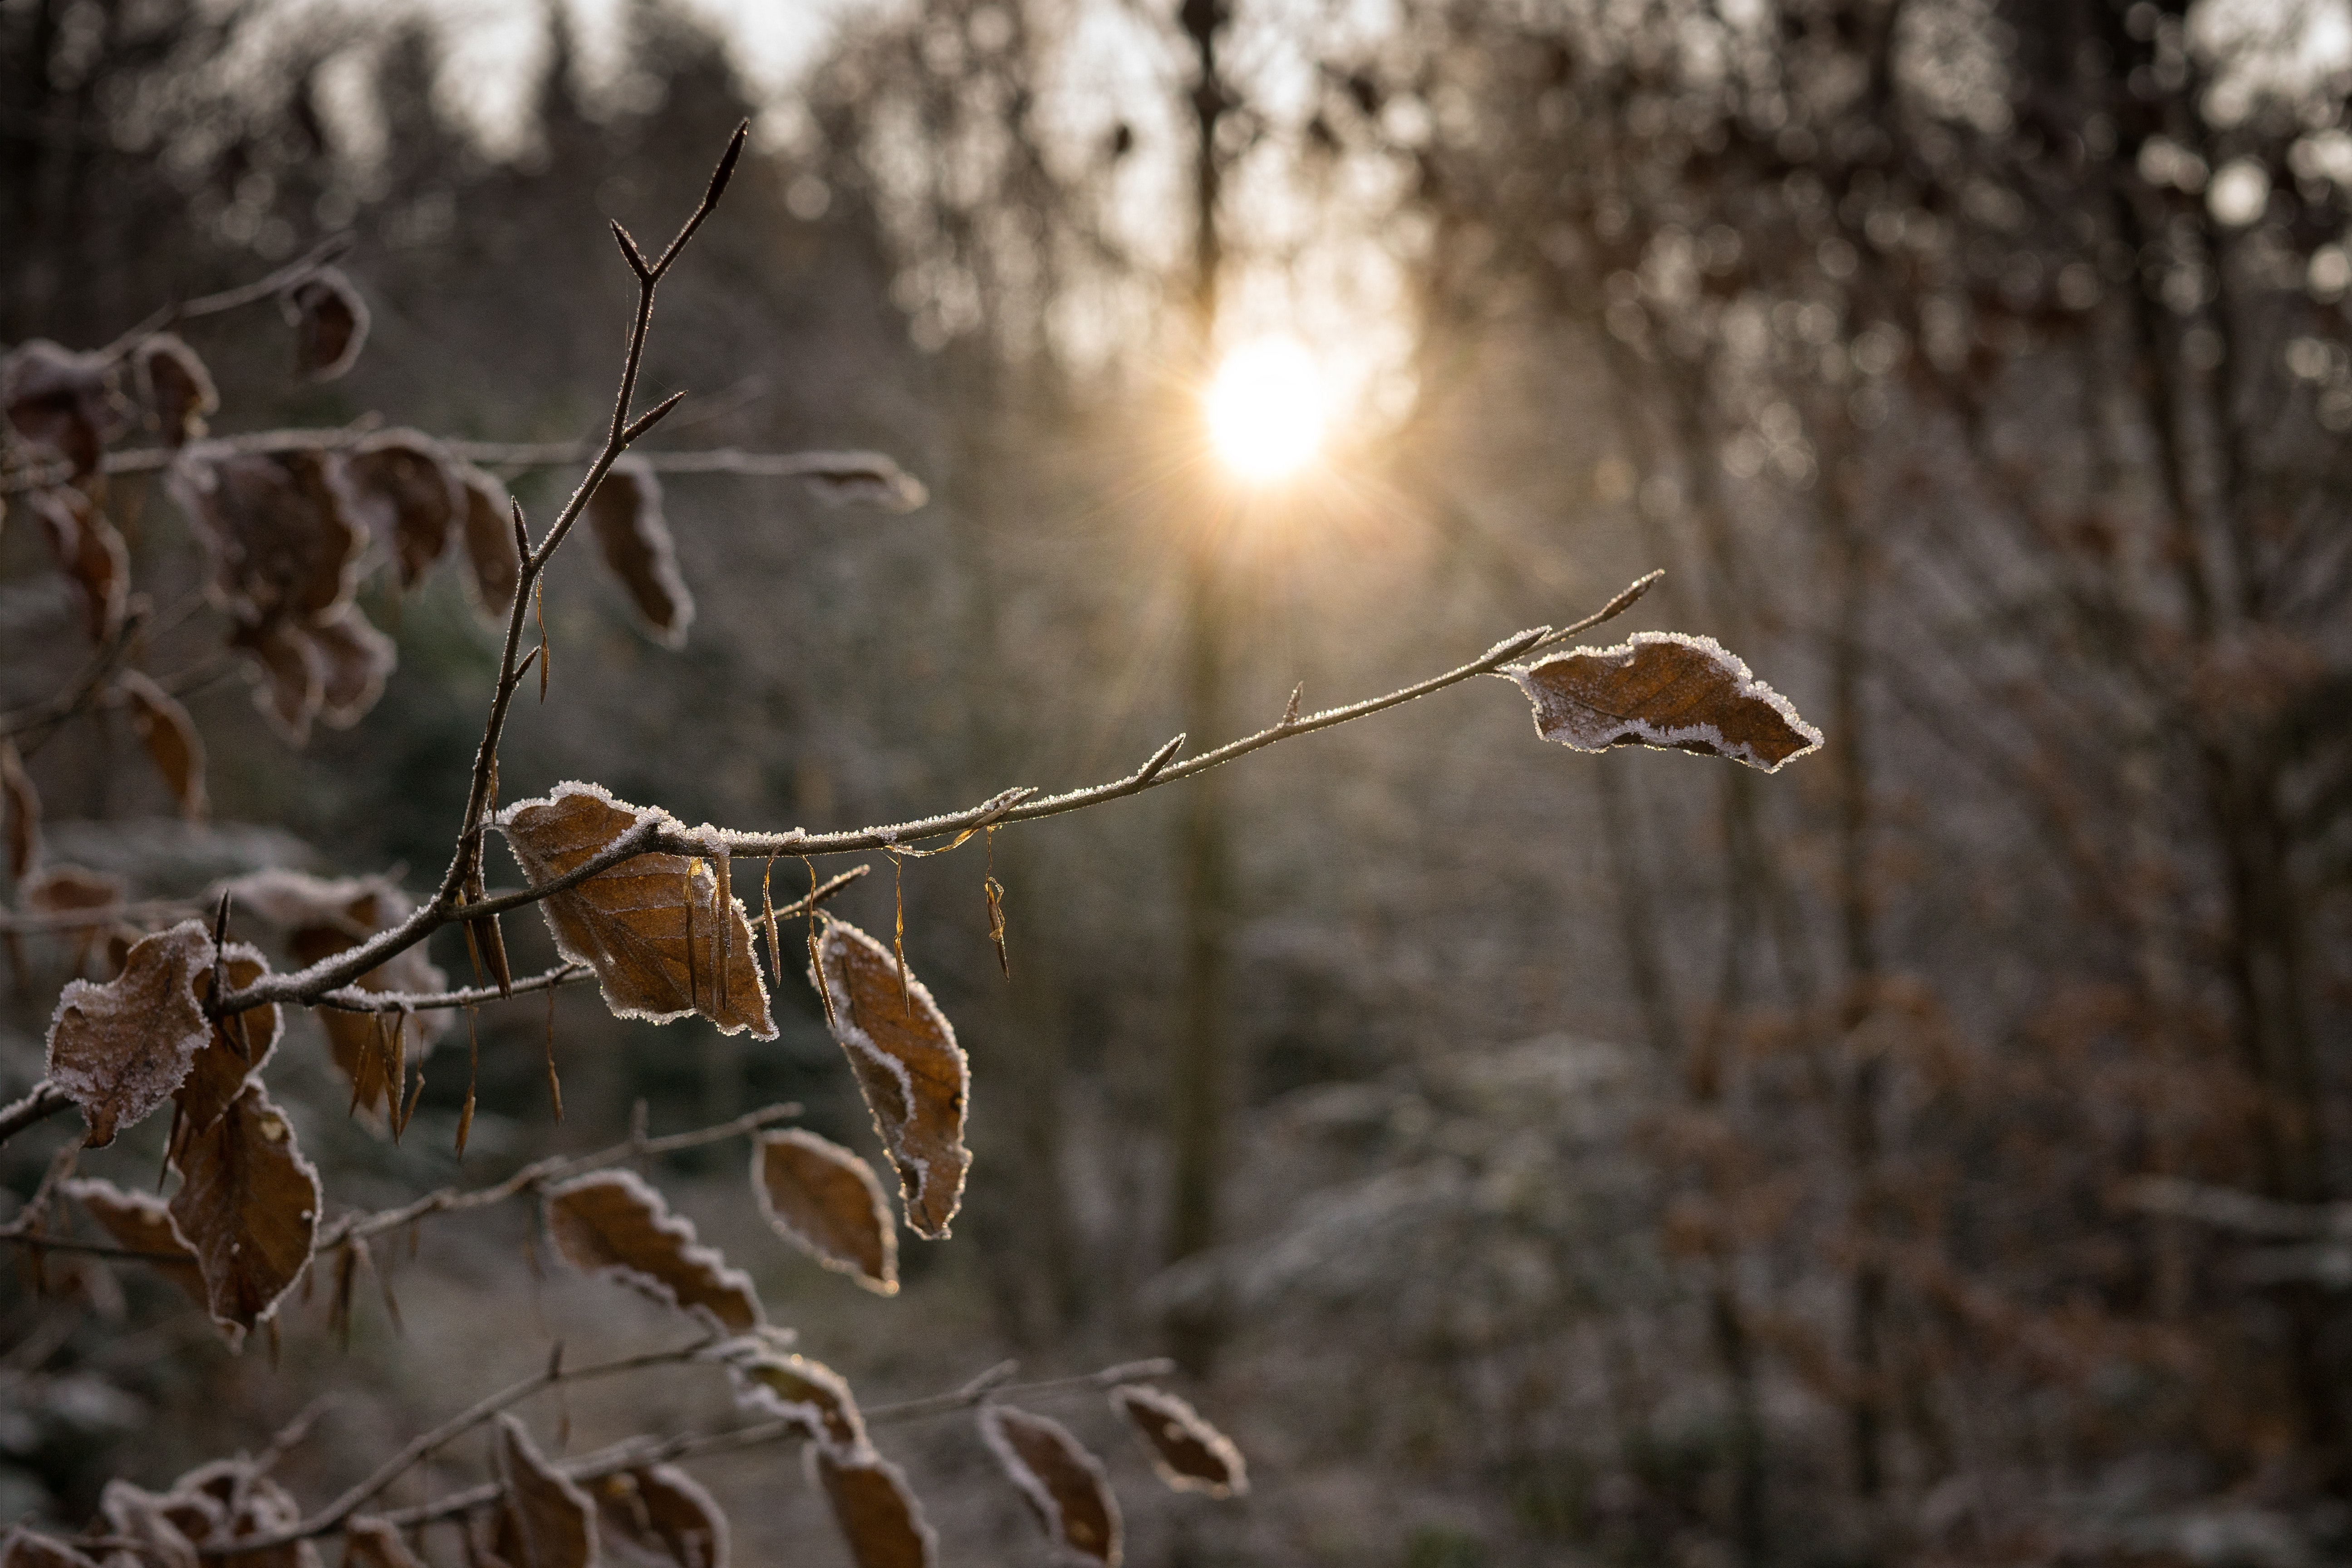
nature, leaf, branch, twig, natural landscape, atmospheric phenomenon, winter, tree, sky, morning, sunlight, grass family, plant, forest, frost, wood, grass, freezing, photography, wildlife, backlighting, plant stem, autumn, woodland